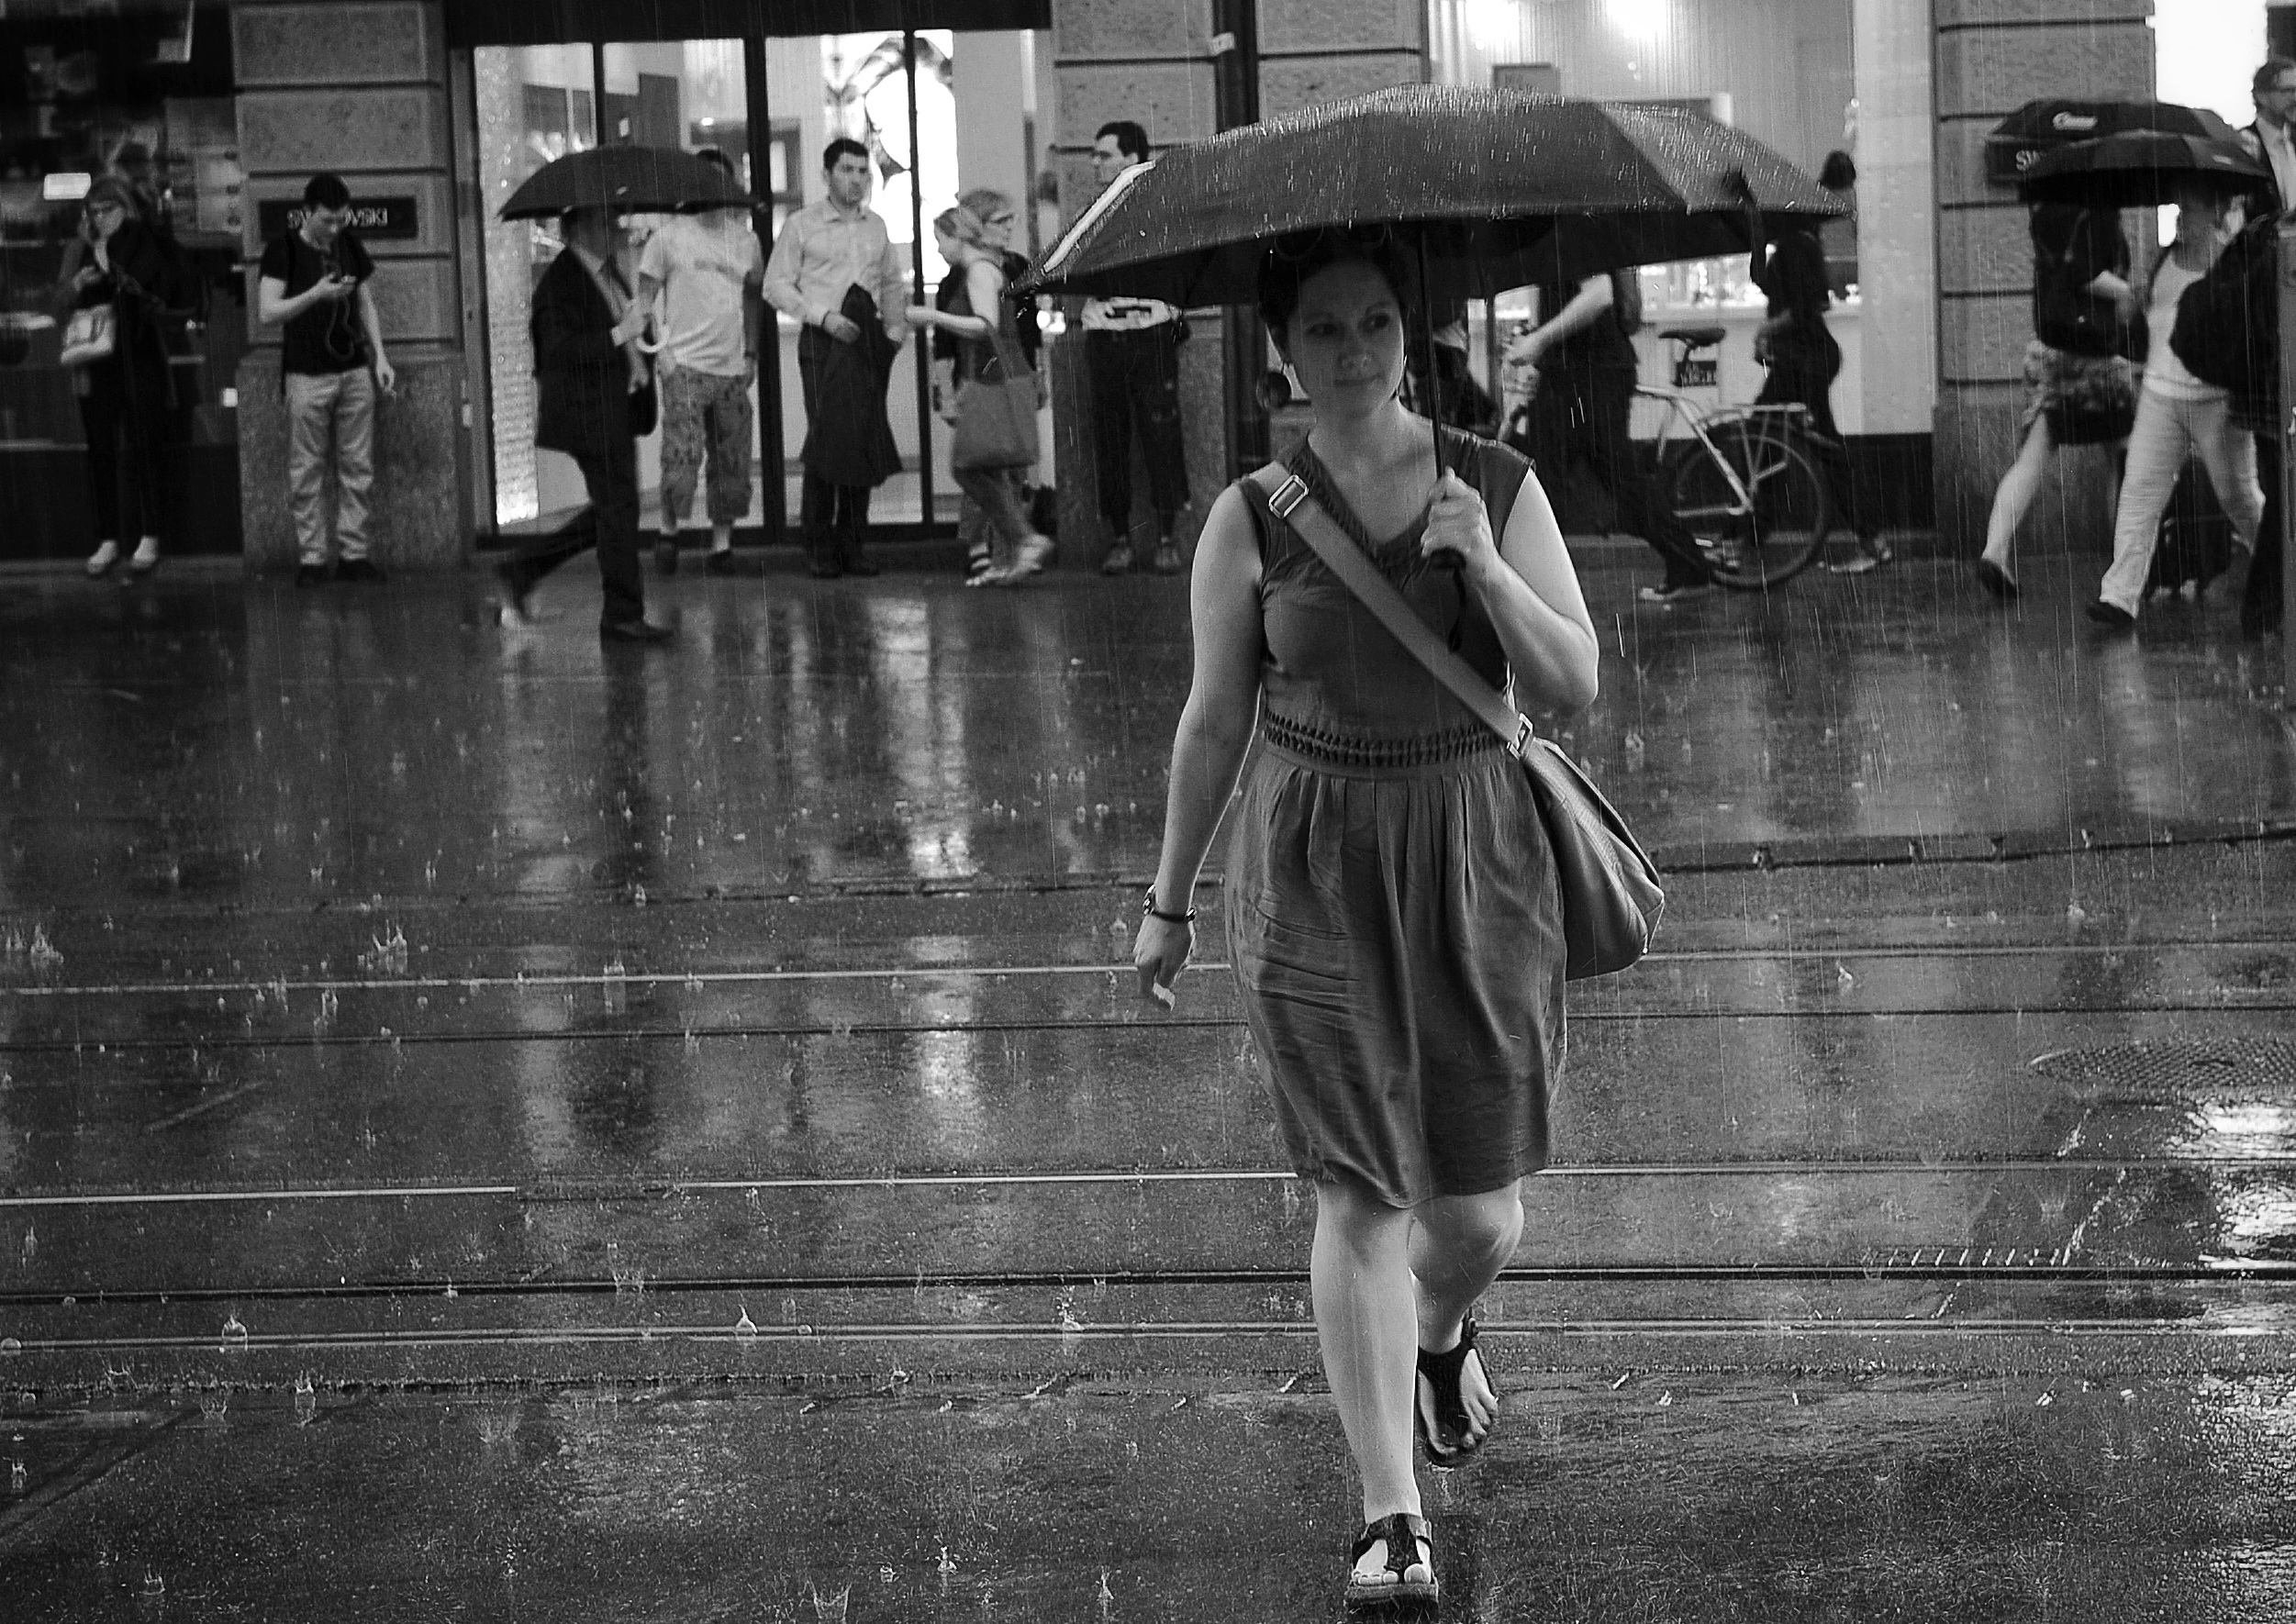
black and white, road, white, street, rain, urban, spring, umbrella, weather, clothing, black, monochrome, streetphotography, bw, candid, dress, women, infrastructure, swiss, photograph, snapshot, streetart, schweiz, switzerland, zurich, streetphoto, schwarzundweiss, stphotographia, streetscene, strassenszene, strassenfotografie, streetlife, streetpix, thomas8047, onthestreets, bahnhofstrasse, streetphotographer, 175528, zurichstreet, fascinationstreet, nikond300s, streetartz ri, raininthecity, monochrome photography, film noir